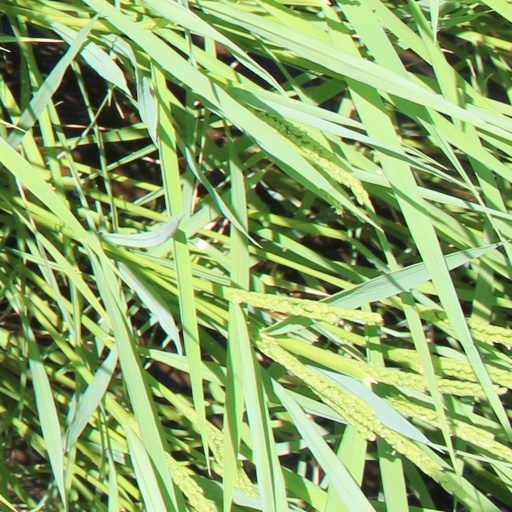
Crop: rice